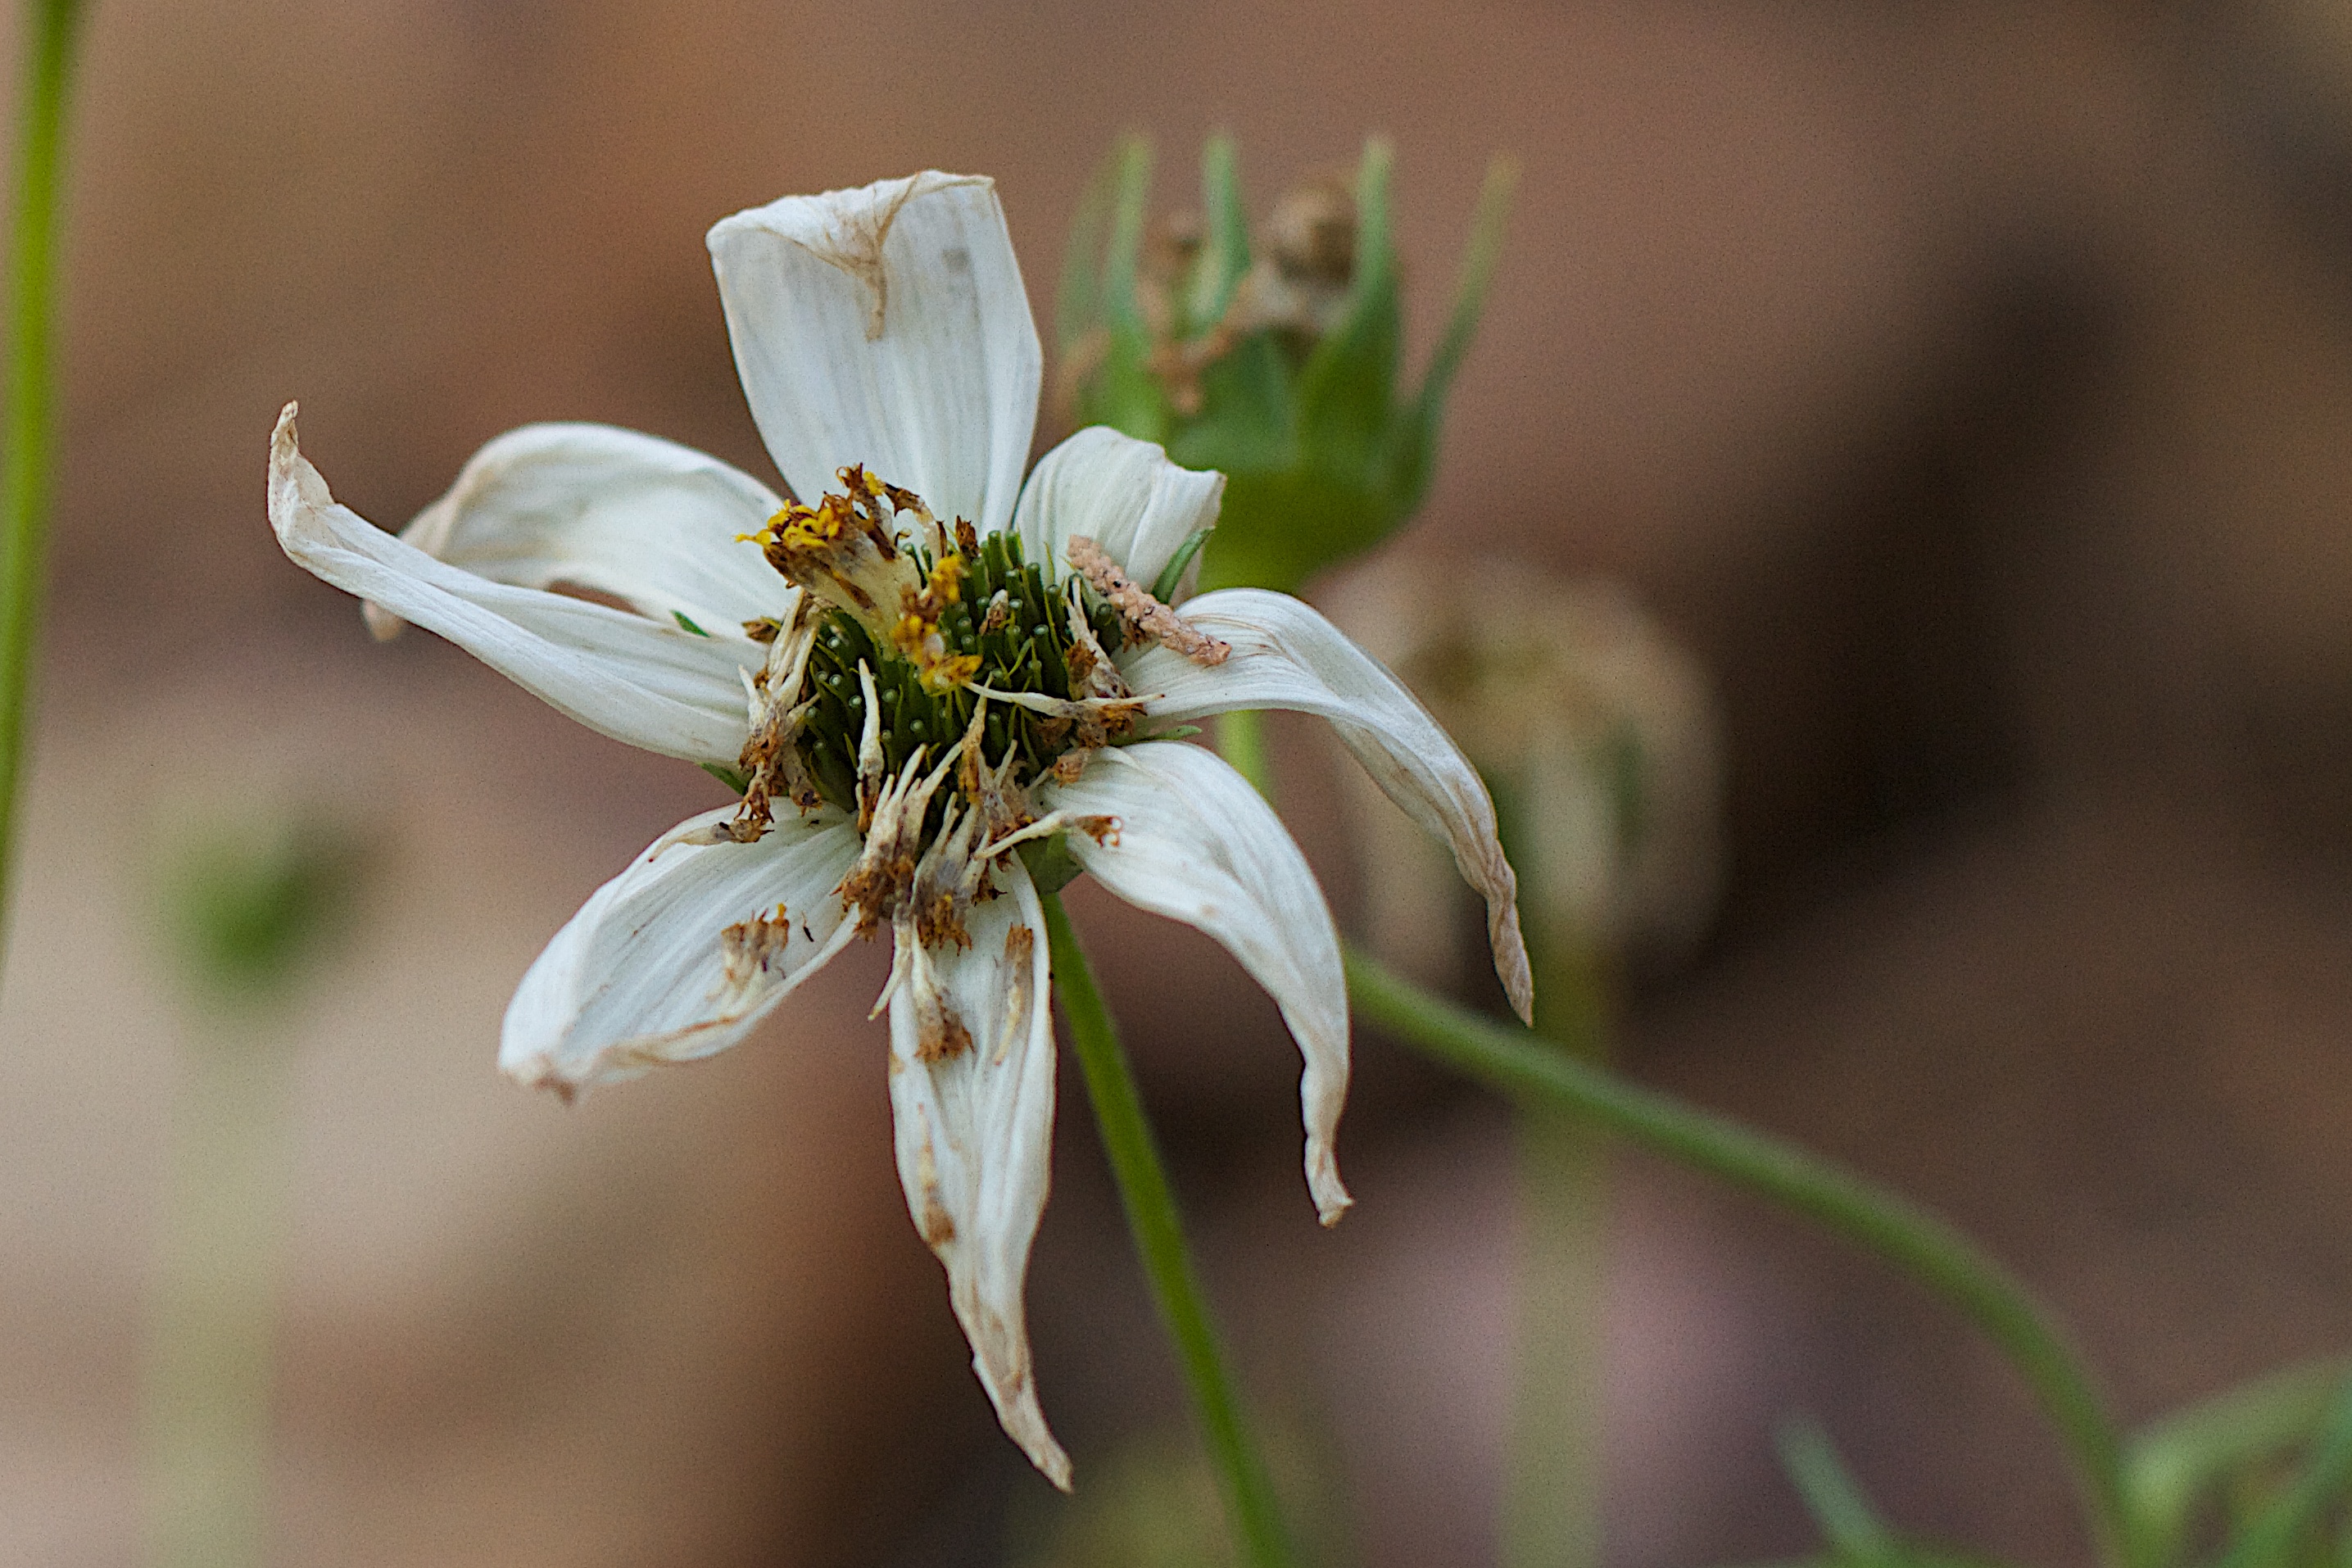
nature, branch, blossom, plant, photography, flower, petal, produce, botany, flora, fauna, wildflower, close up, shrub, macro photography, flowering plant, land plant